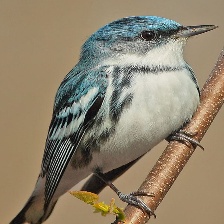
Species: CERULEAN WARBLER
Scientific name: SETOPHAGA CERULEA